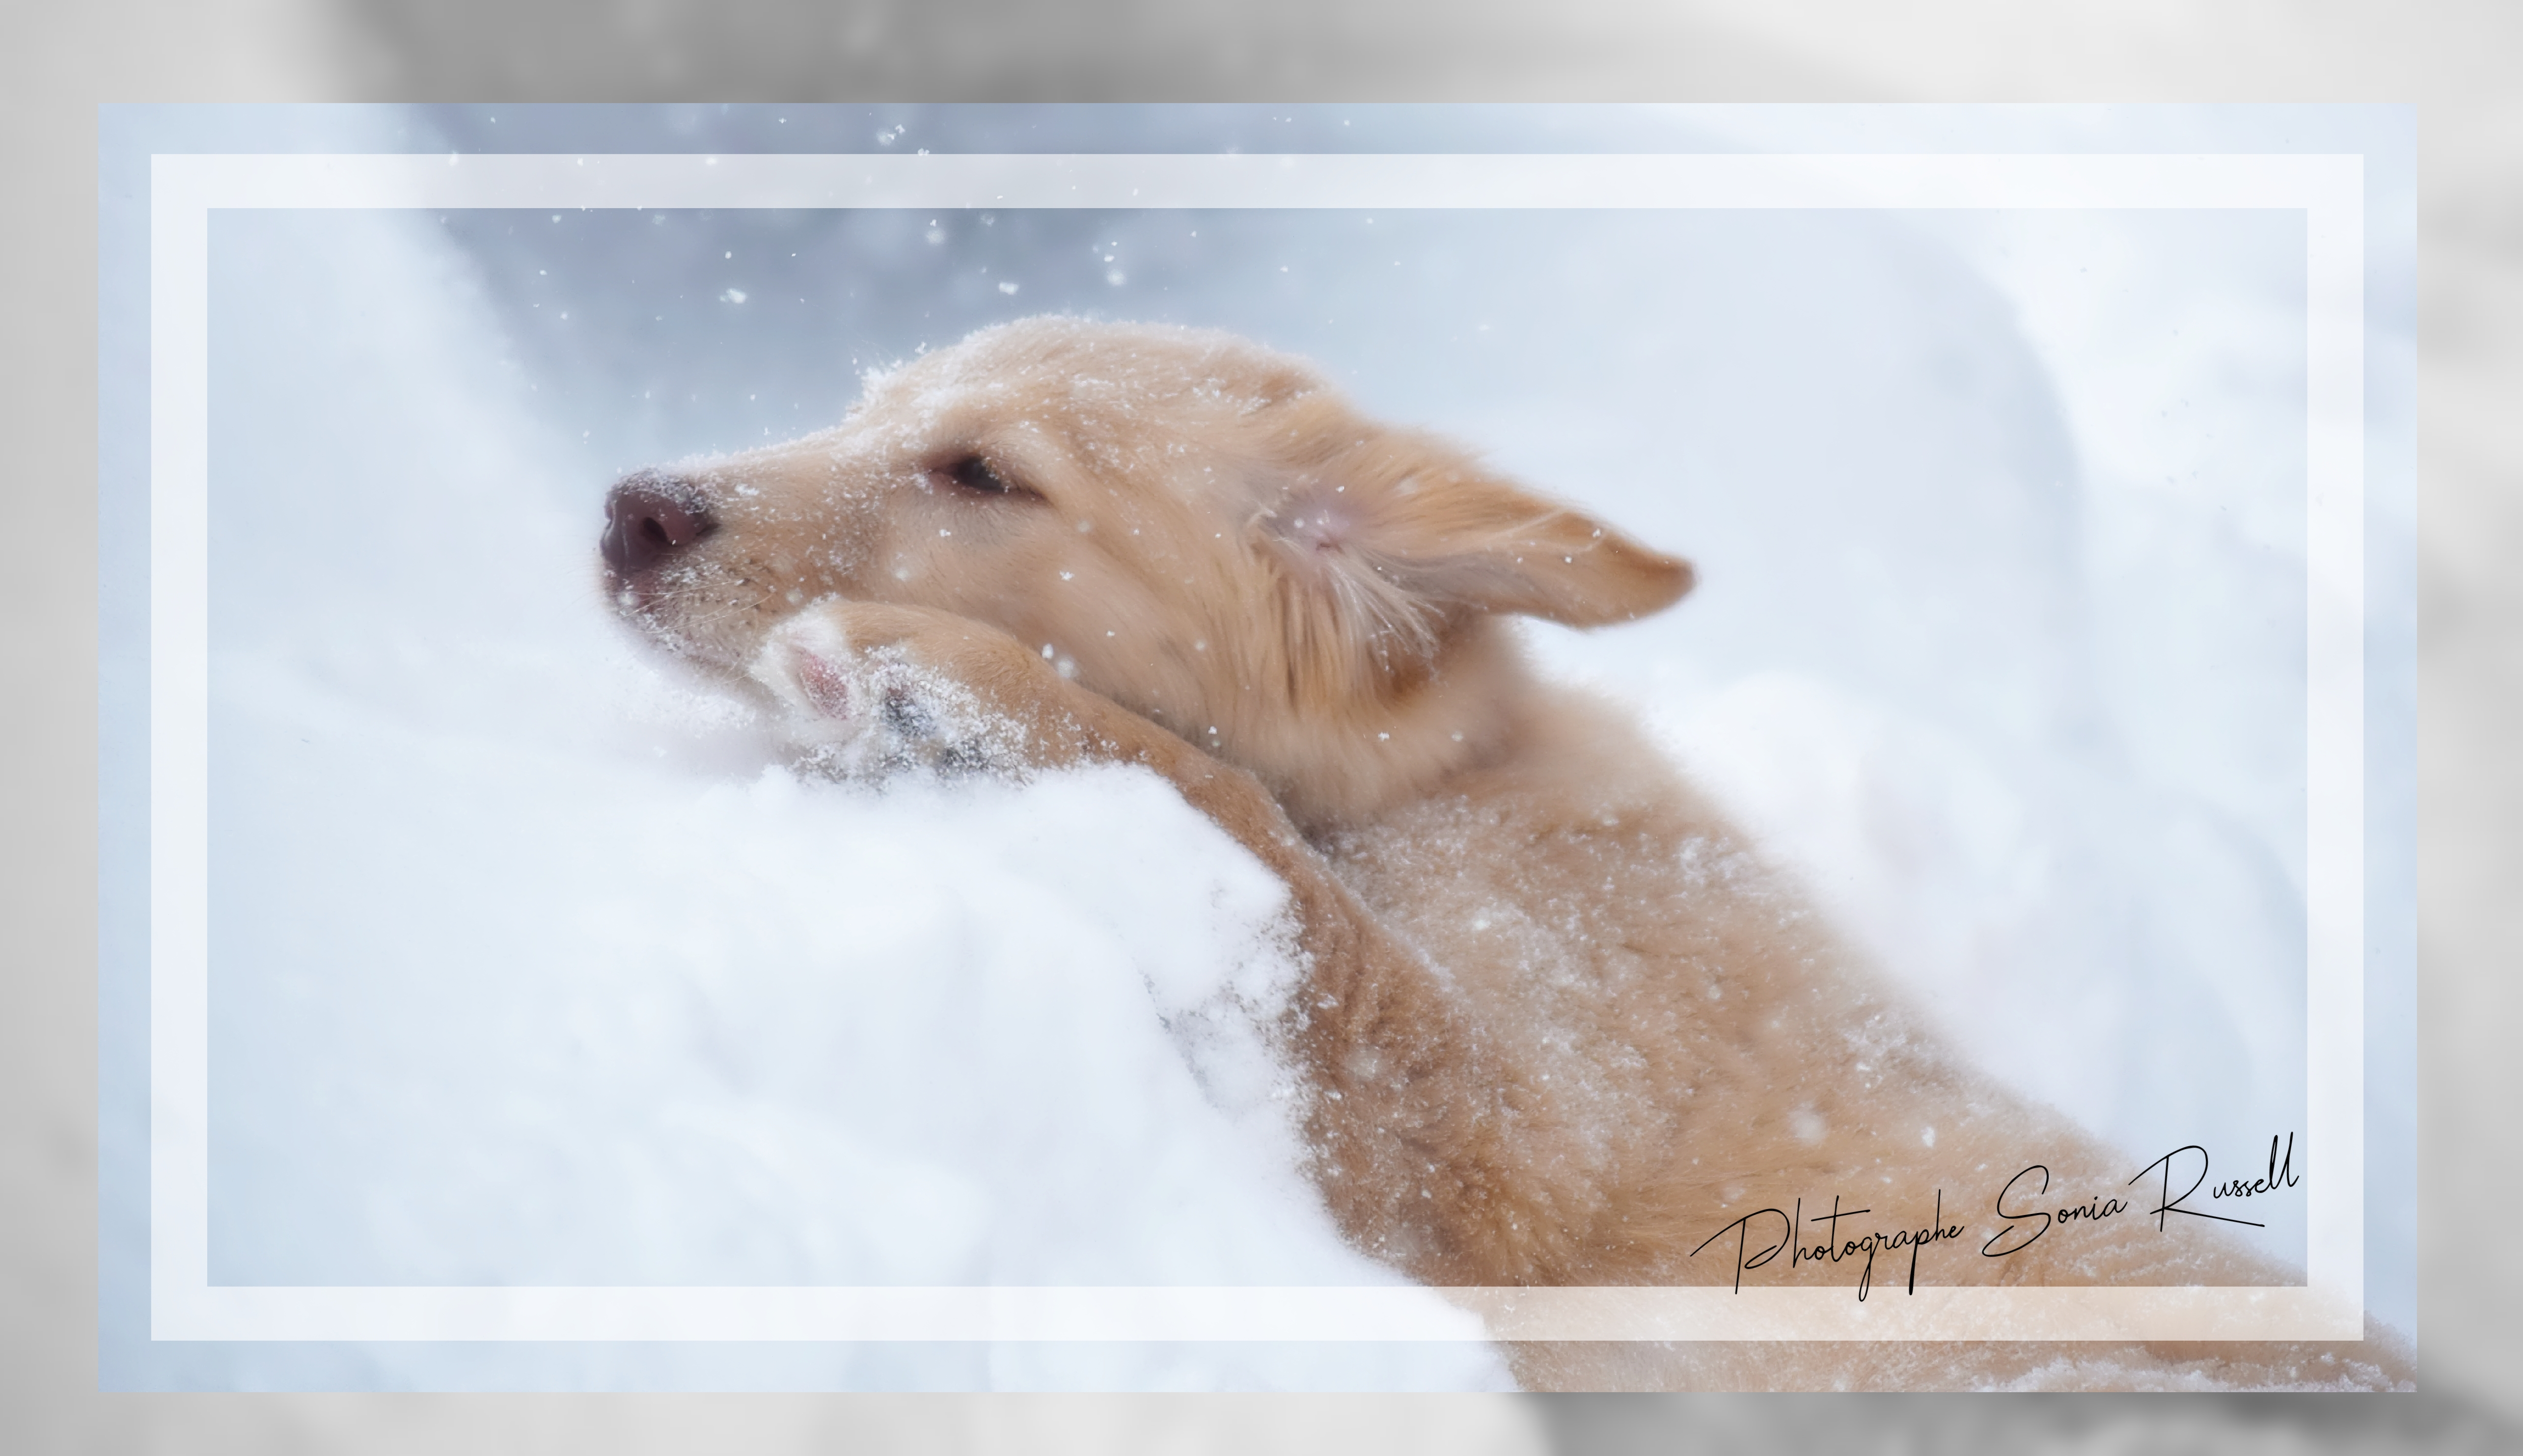
animals, dog, canidae, dog breed, carnivore, puppy, sporting group, companion dog, fawn, terrier